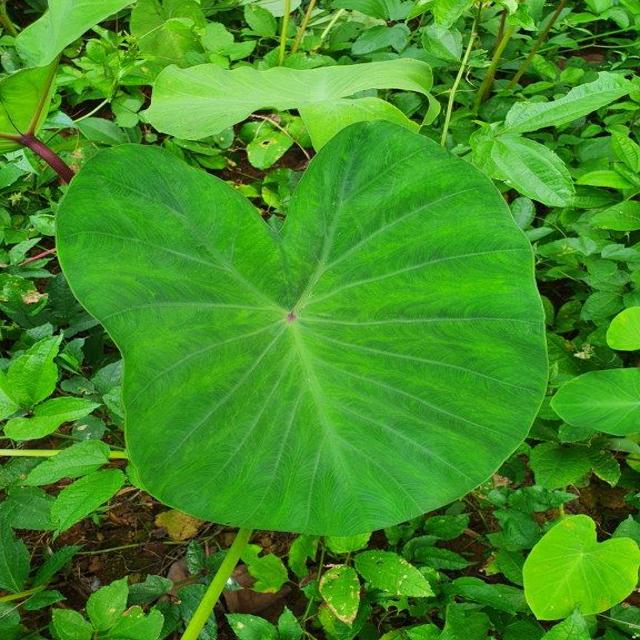
Label: Healthy